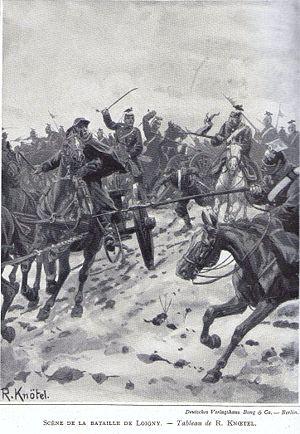
Épisode de la bataille de Loigny. Tableau de Richard Knoetel.
Ludwig Samson Heinrich Arthur, baron von und zu der Tann, devenu en 1868 baron von der Tann-Rathsamhausen, était un général d’infanterie bavarois.
Un uhlan est un cavalier armé d’une lance dans les armées slaves et germaniques, similaire au lancier des armées françaises.
La bataille de Loigny, ou bataille de Loigny-Lumeau-Poupry, s’est déroulée au nord d’Orléans, avec des combats sur le territoire des communes de Terminiers, Loigny, Lumeau et Poupry, à 15 km de Patay, le 2 décembre 1870, à la fin de la guerre franco-allemande de 1870. Cet affrontement, qui opposa trois corps de l’armée de la Loire à l’armée du grand-duc de Mecklembourg, annonce la fin de la campagne de la Loire et la défaite finale de la France.